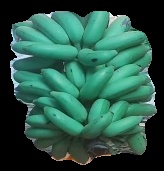
Variety: elakki-bale
Grade: grade2